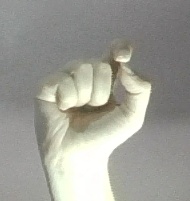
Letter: fa